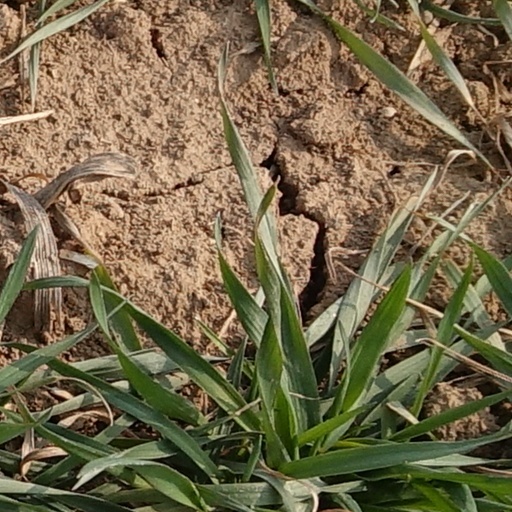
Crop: wheat